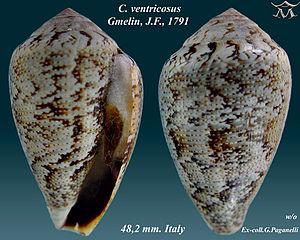
Le genre Conus rassemble à présent 626 espèces de « coquillages ». De très nombreuses espèces fossiles sont également connues. La plupart de ces espèces sont venimeuses et les plus grosses sont dangereuses pour l'homme.